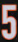
Number: 5